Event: Nepal Earthquake
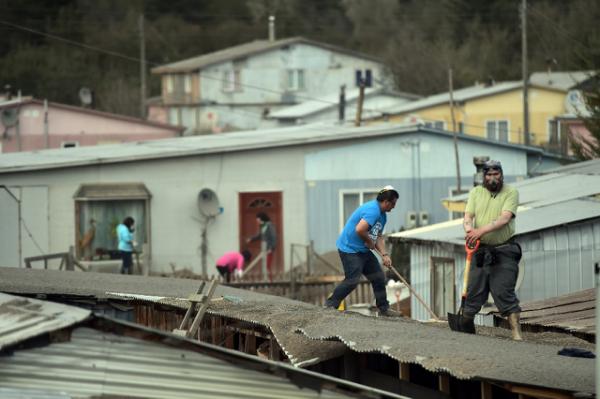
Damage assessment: damage